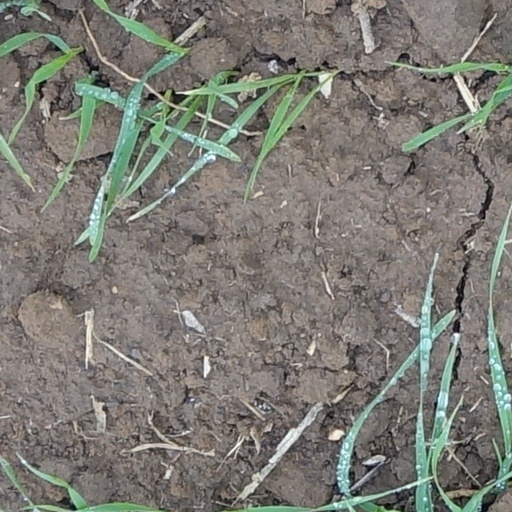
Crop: wheat